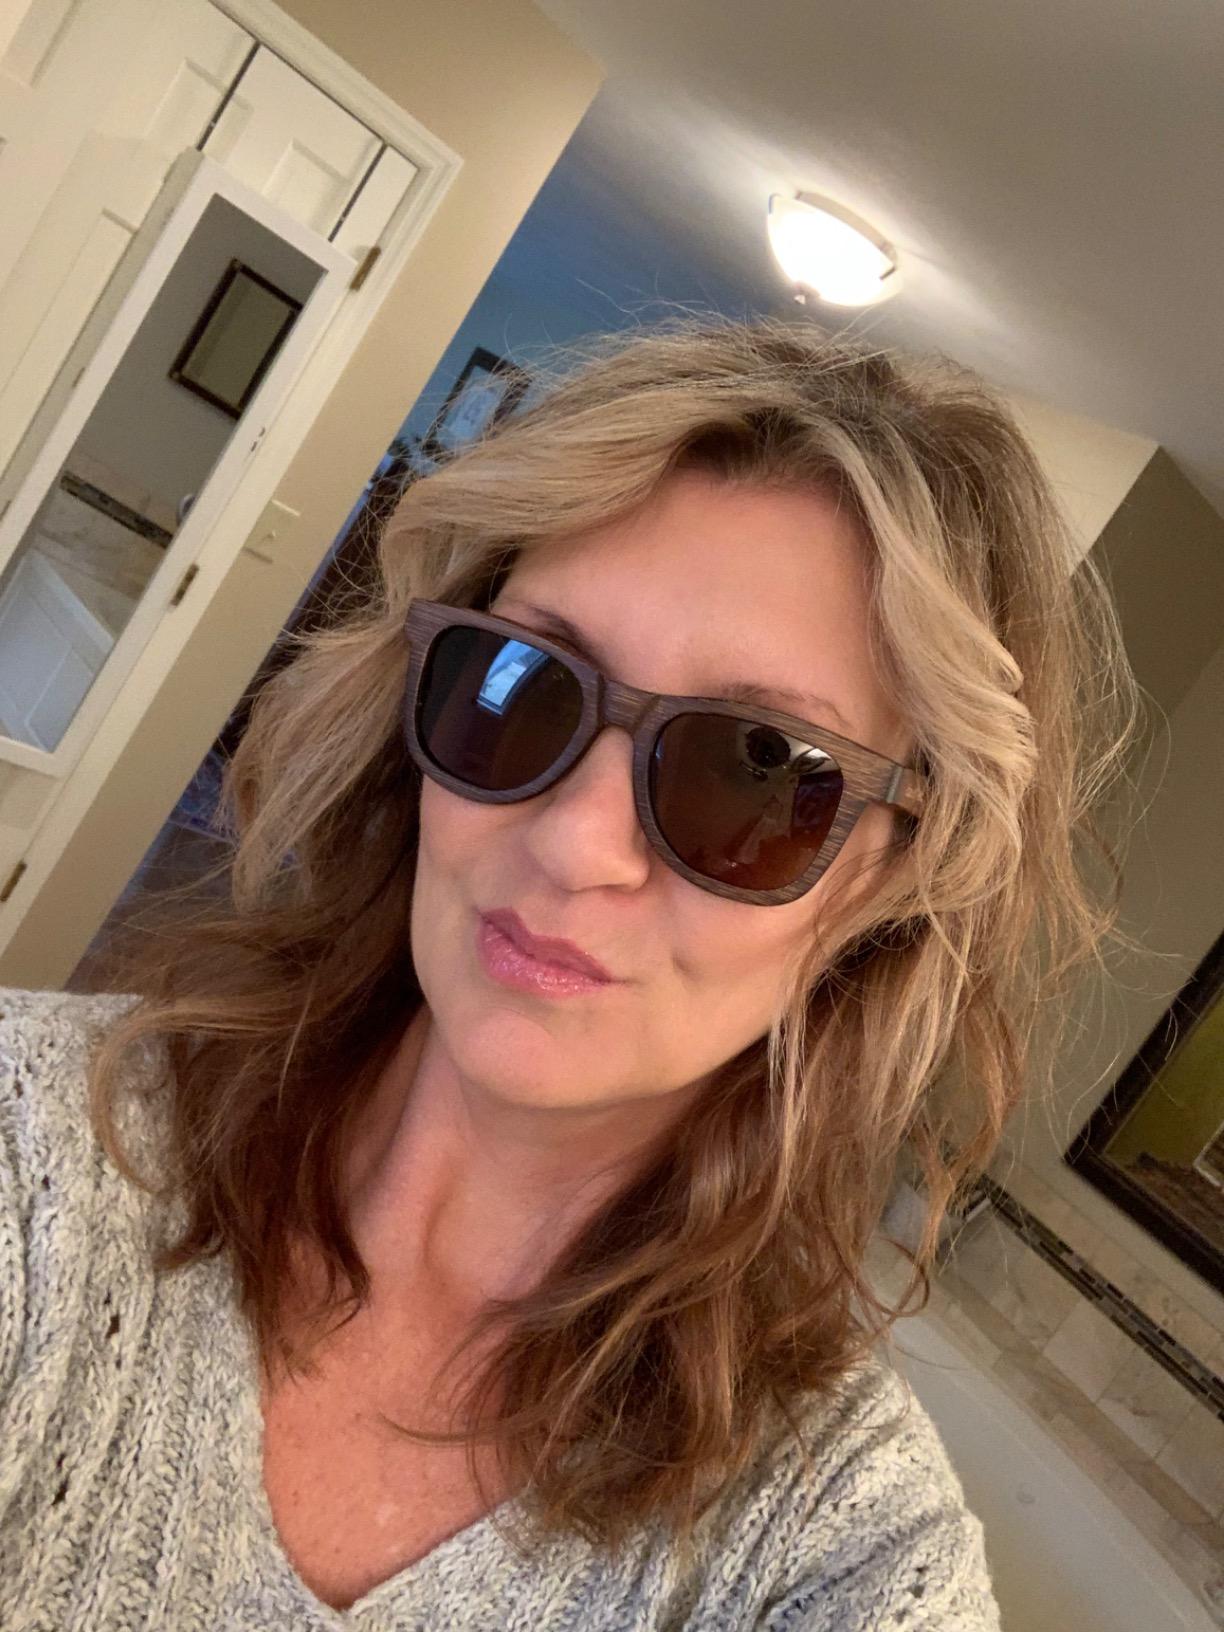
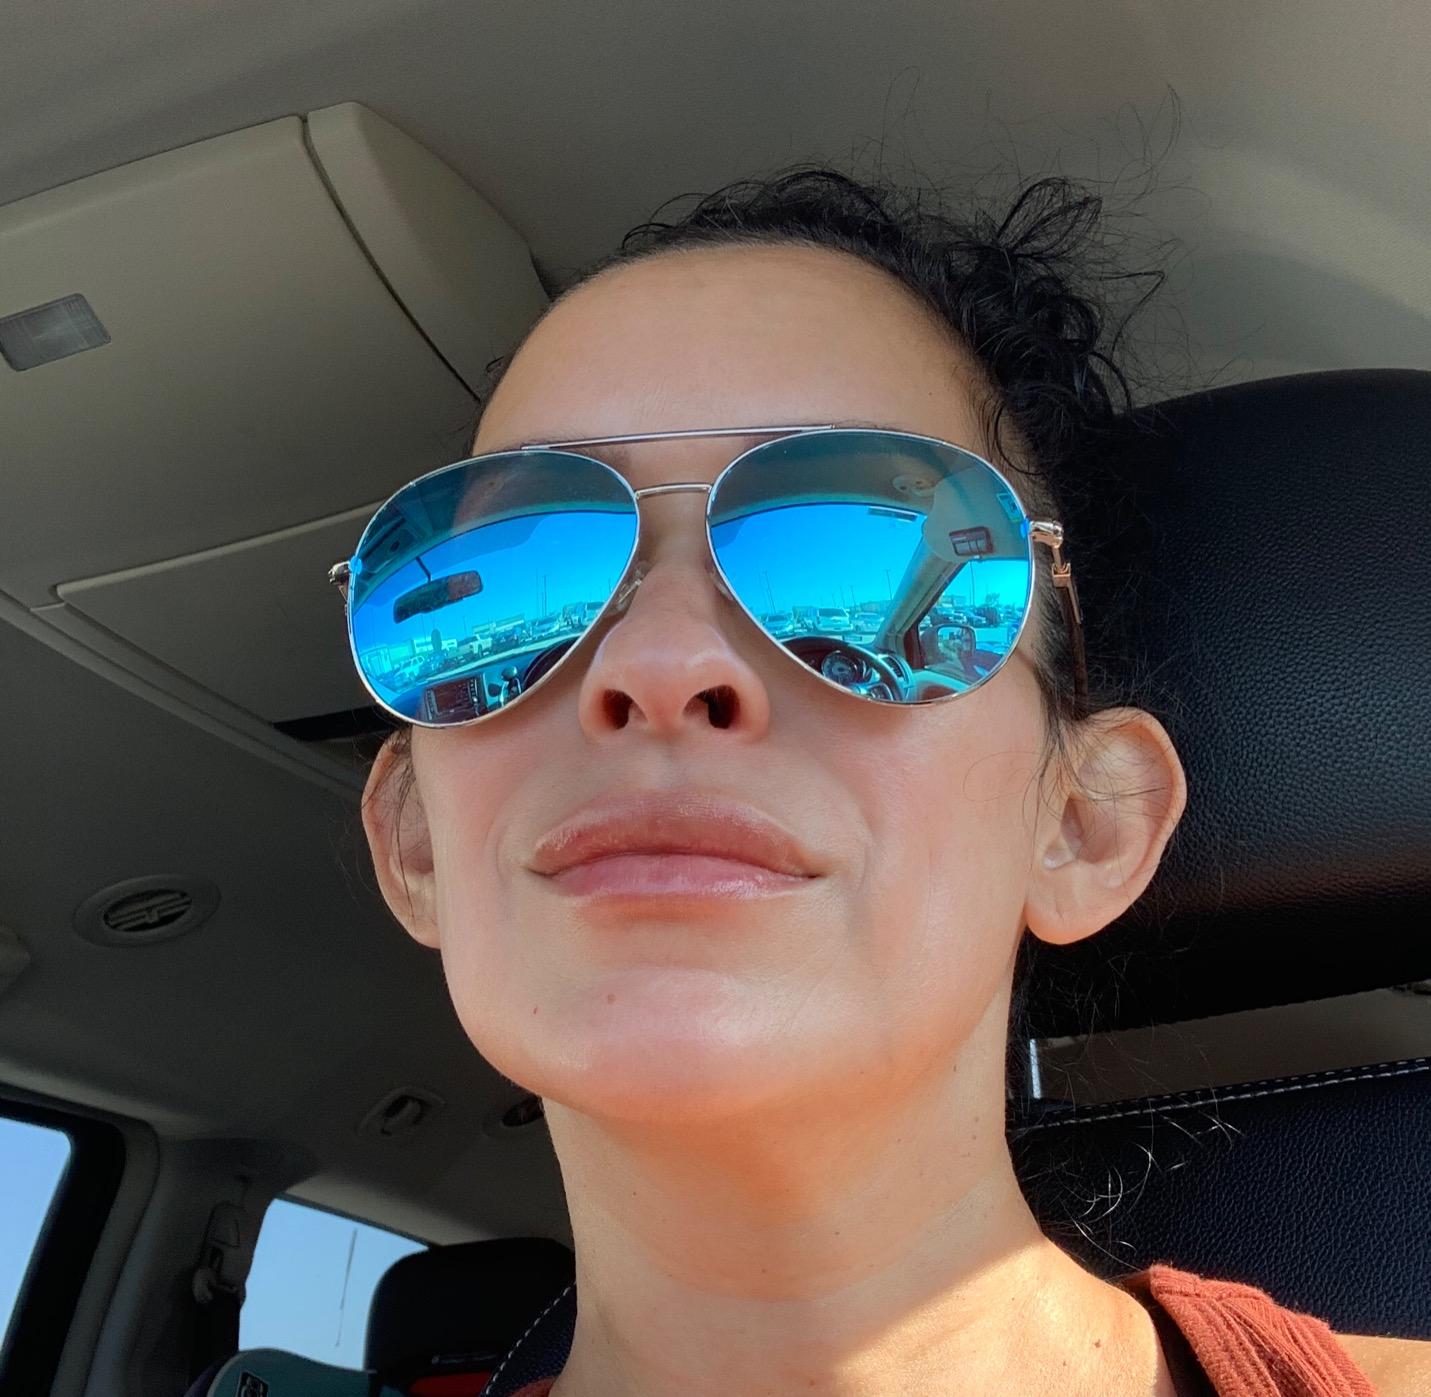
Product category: accessories_sunglasses
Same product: no